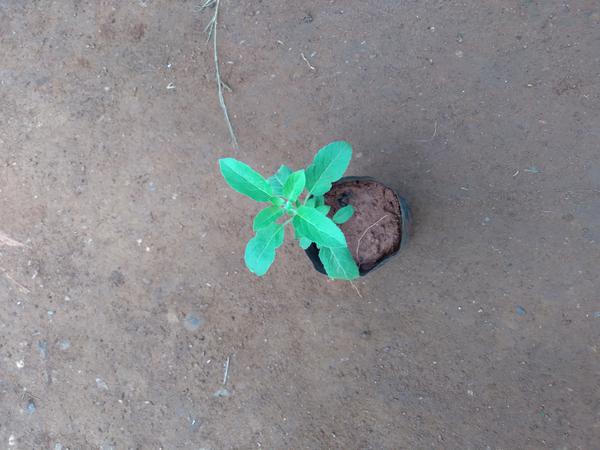
Plant: Tulasi